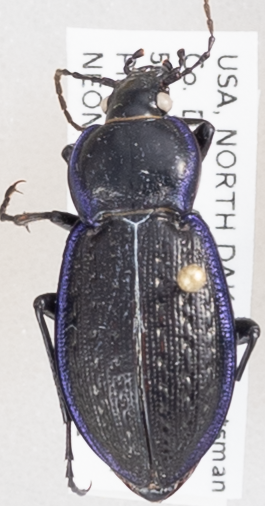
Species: Carabus serratus
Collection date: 2019-07-02
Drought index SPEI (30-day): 0.794
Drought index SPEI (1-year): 0.786
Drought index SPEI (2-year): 0.114